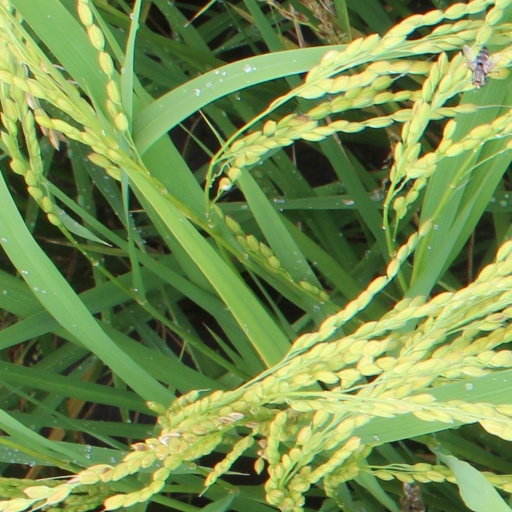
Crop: rice